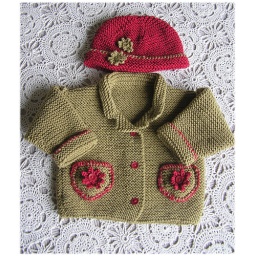
The jacket is made from Merino wool &amp;amp; the hat and red trim are in cotton.